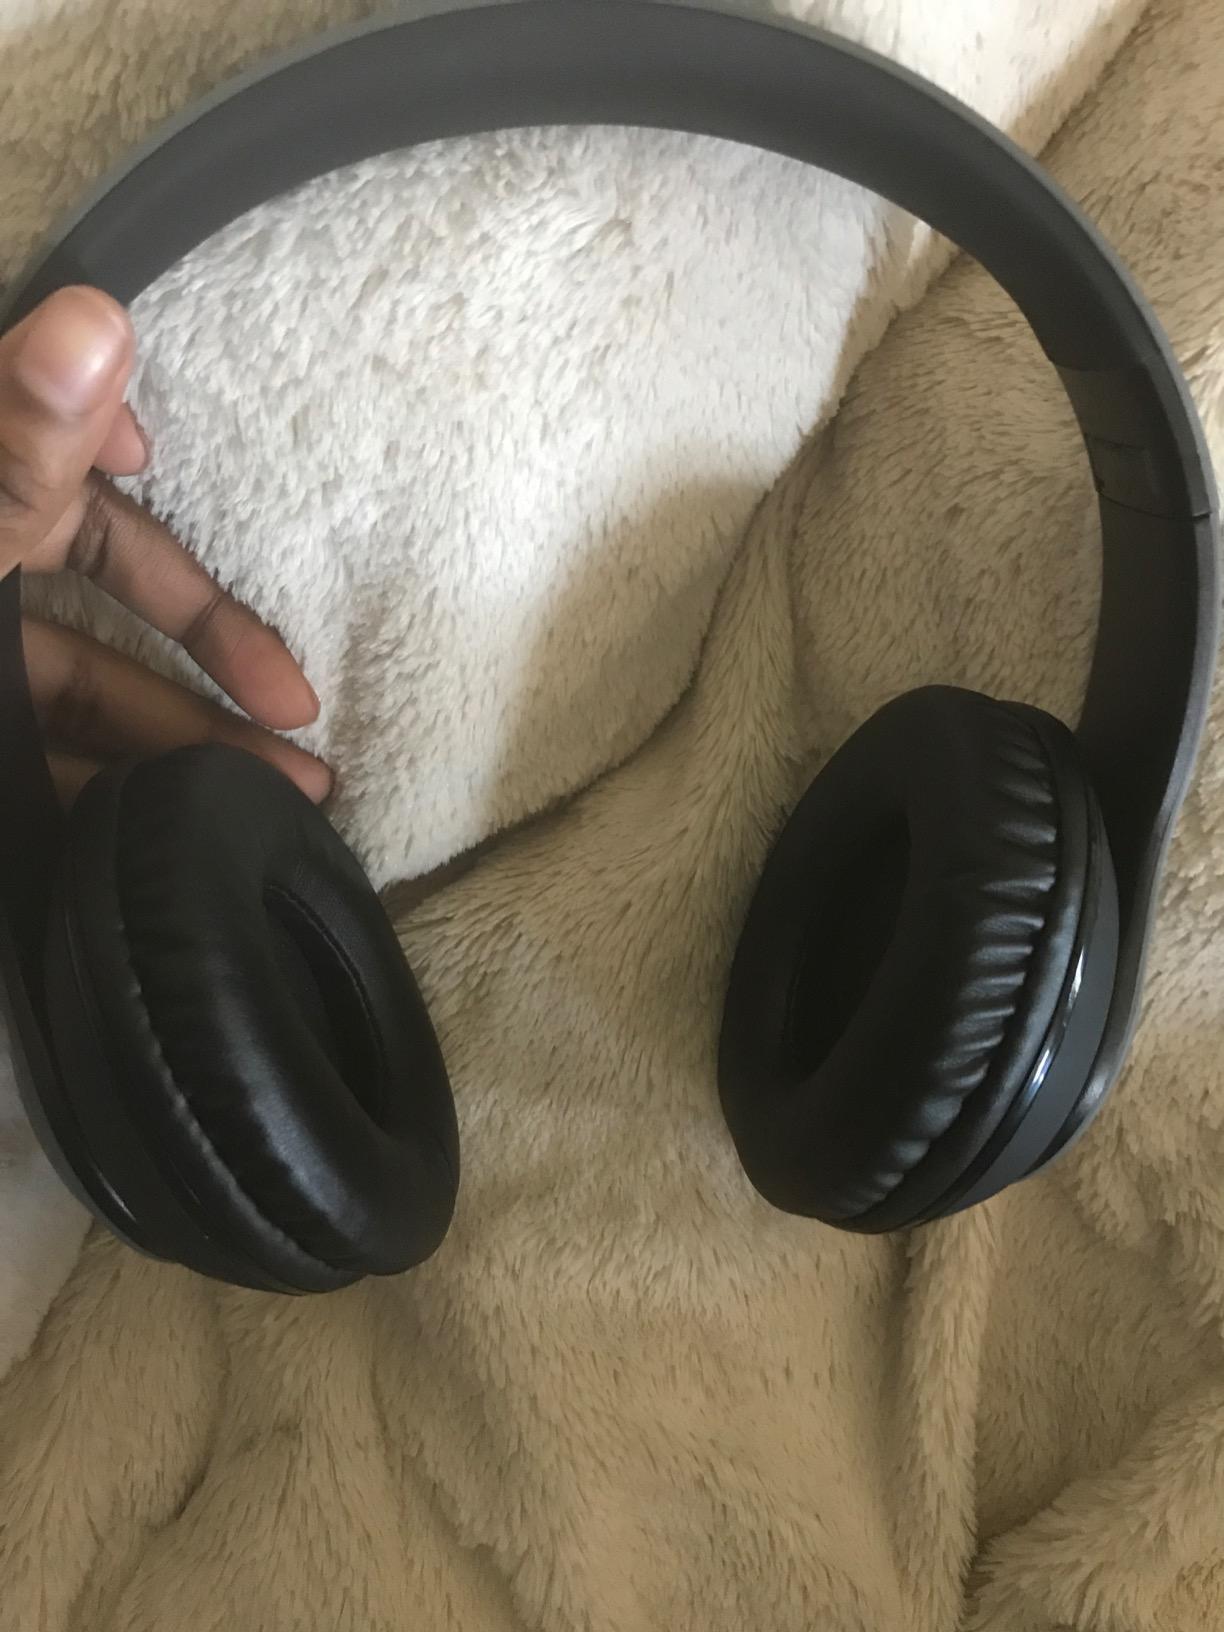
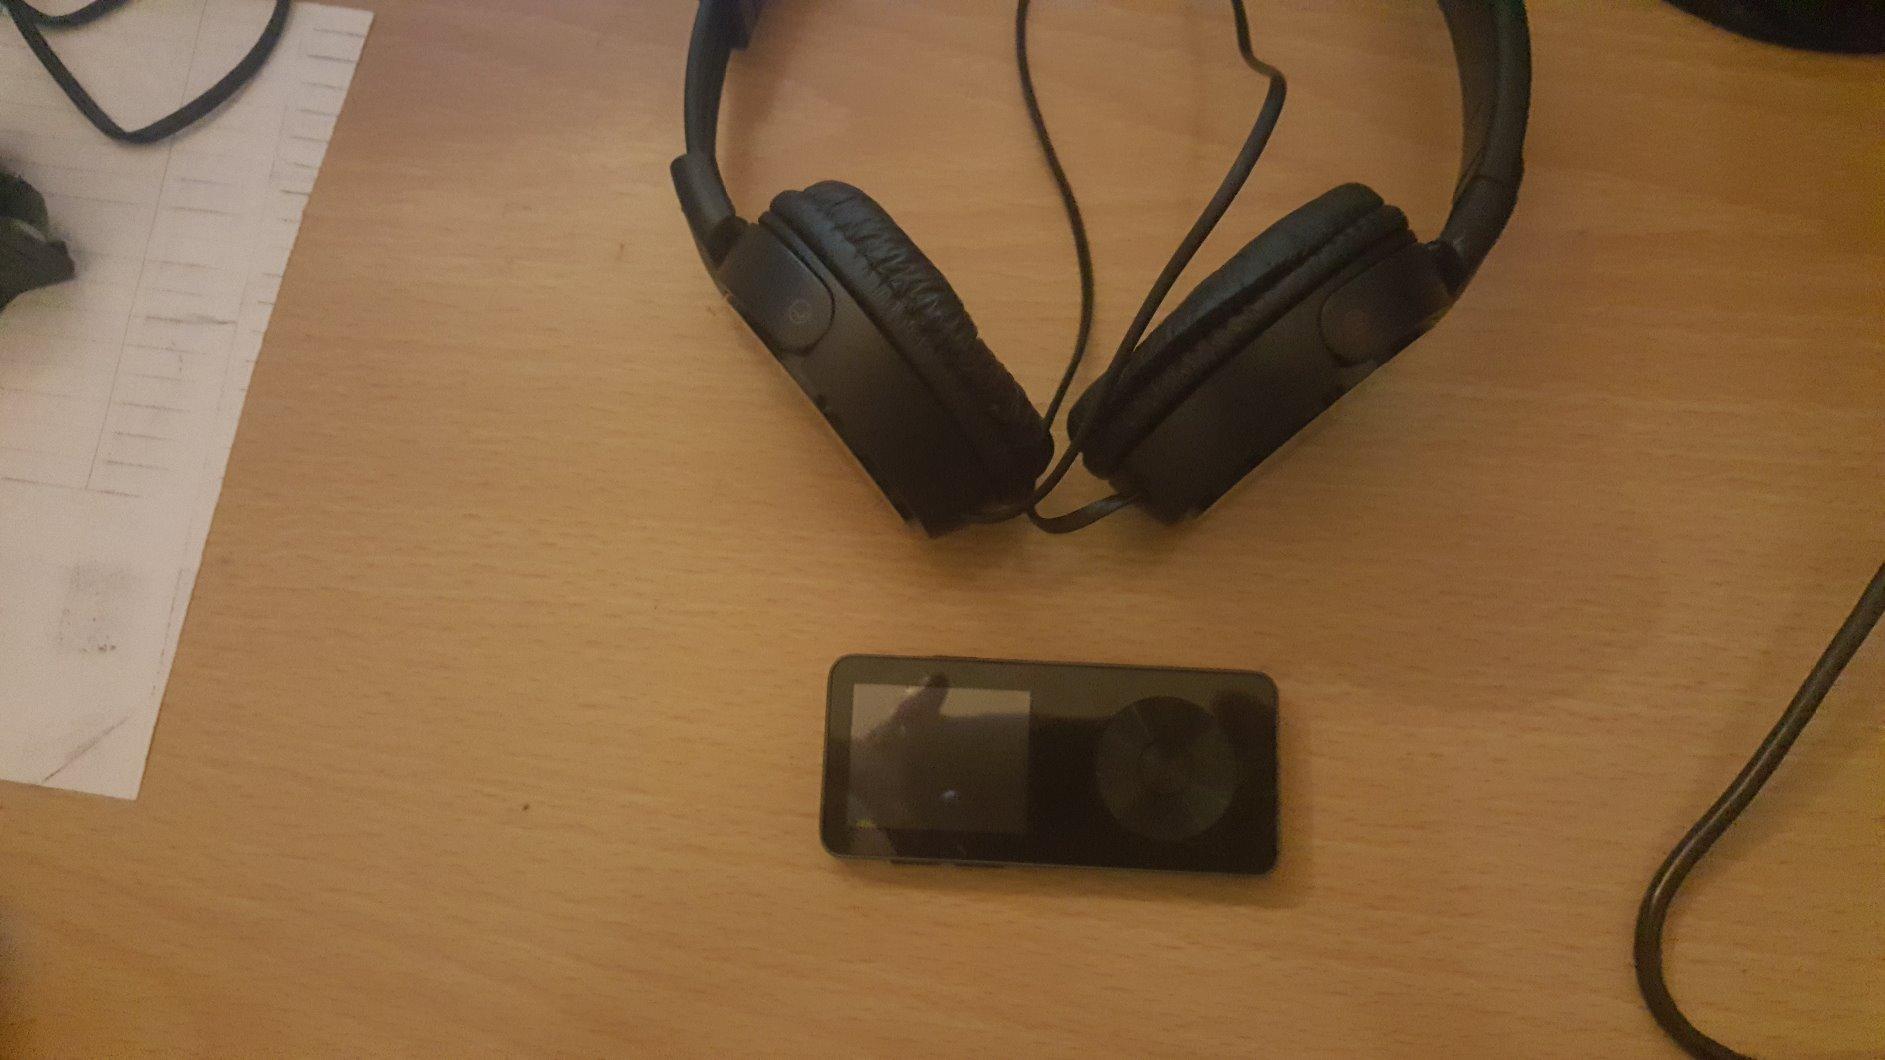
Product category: headphones
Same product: no